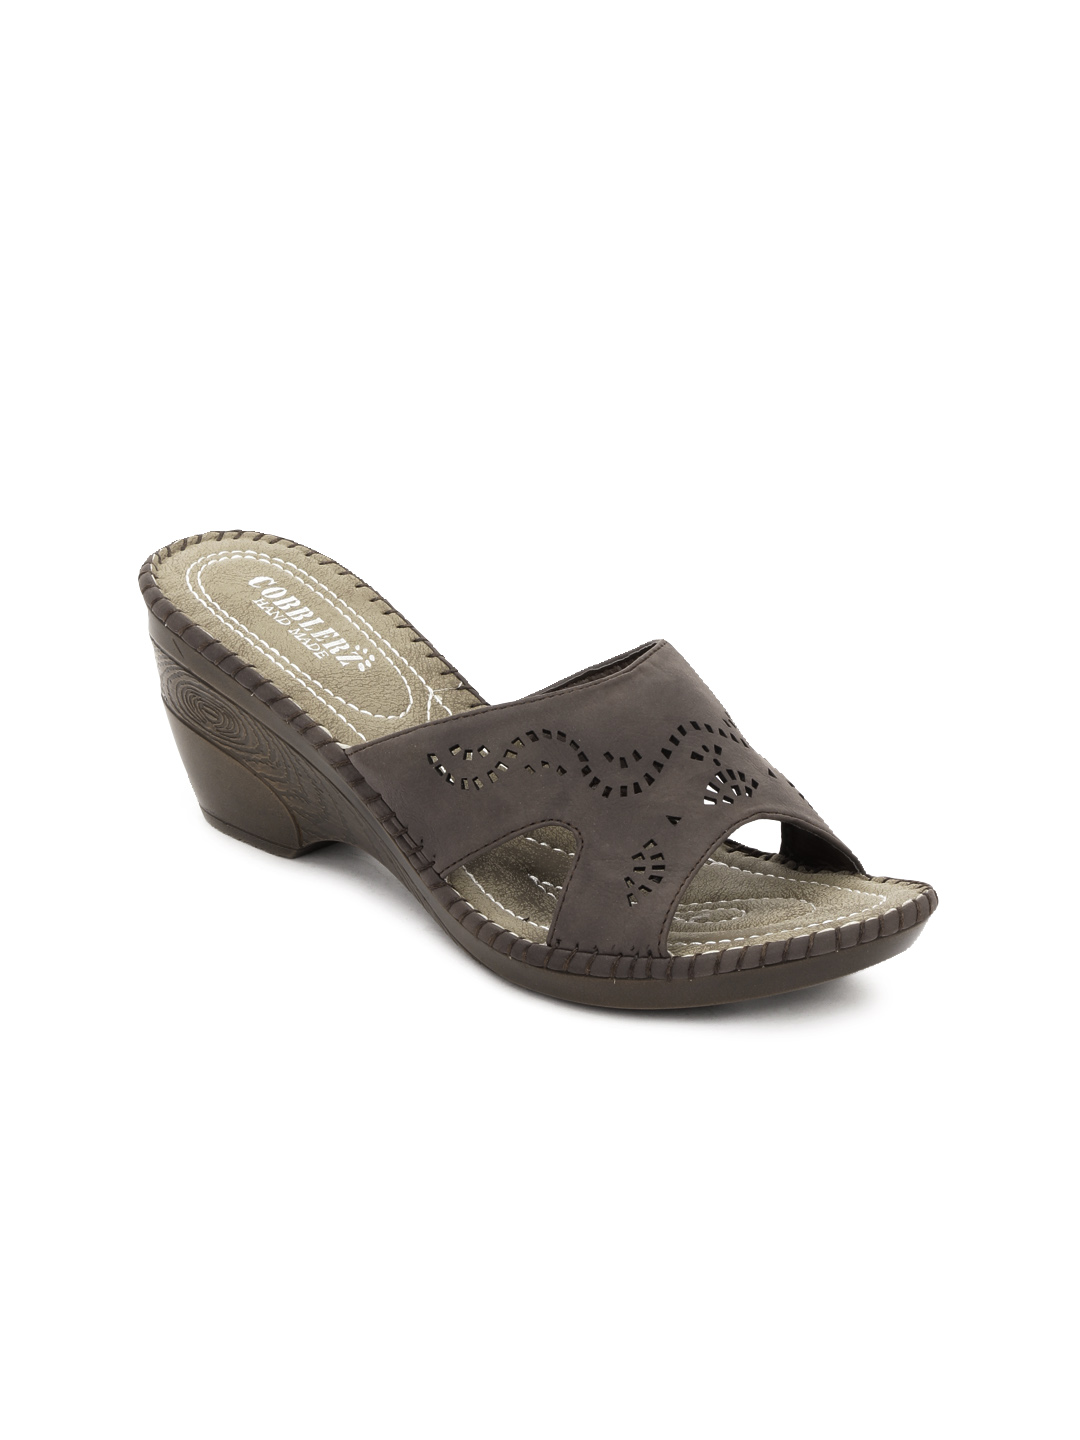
Cobblerz Women Brown Sandals
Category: Footwear / Shoes / Heels
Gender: Women
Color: Brown
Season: Summer 2016
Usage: Casual